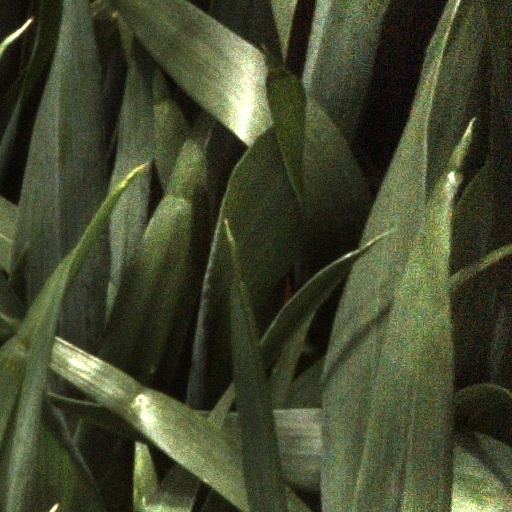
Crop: wheat